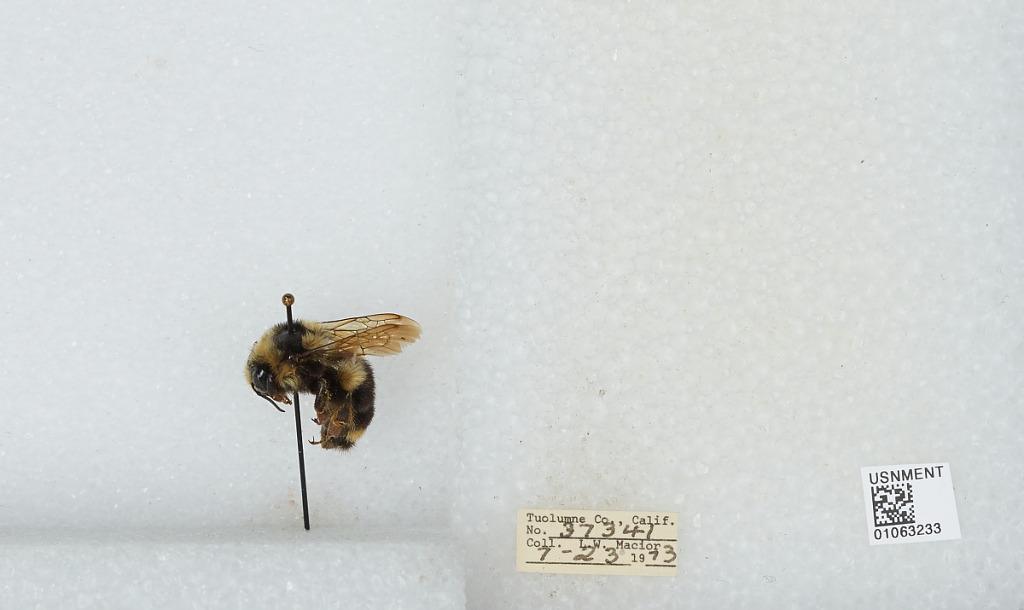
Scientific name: Bombus bifarius nearcticus
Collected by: L. Macior
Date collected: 1973-7-23
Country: United States
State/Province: California
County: Tuolumne
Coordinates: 38.02, -119.93